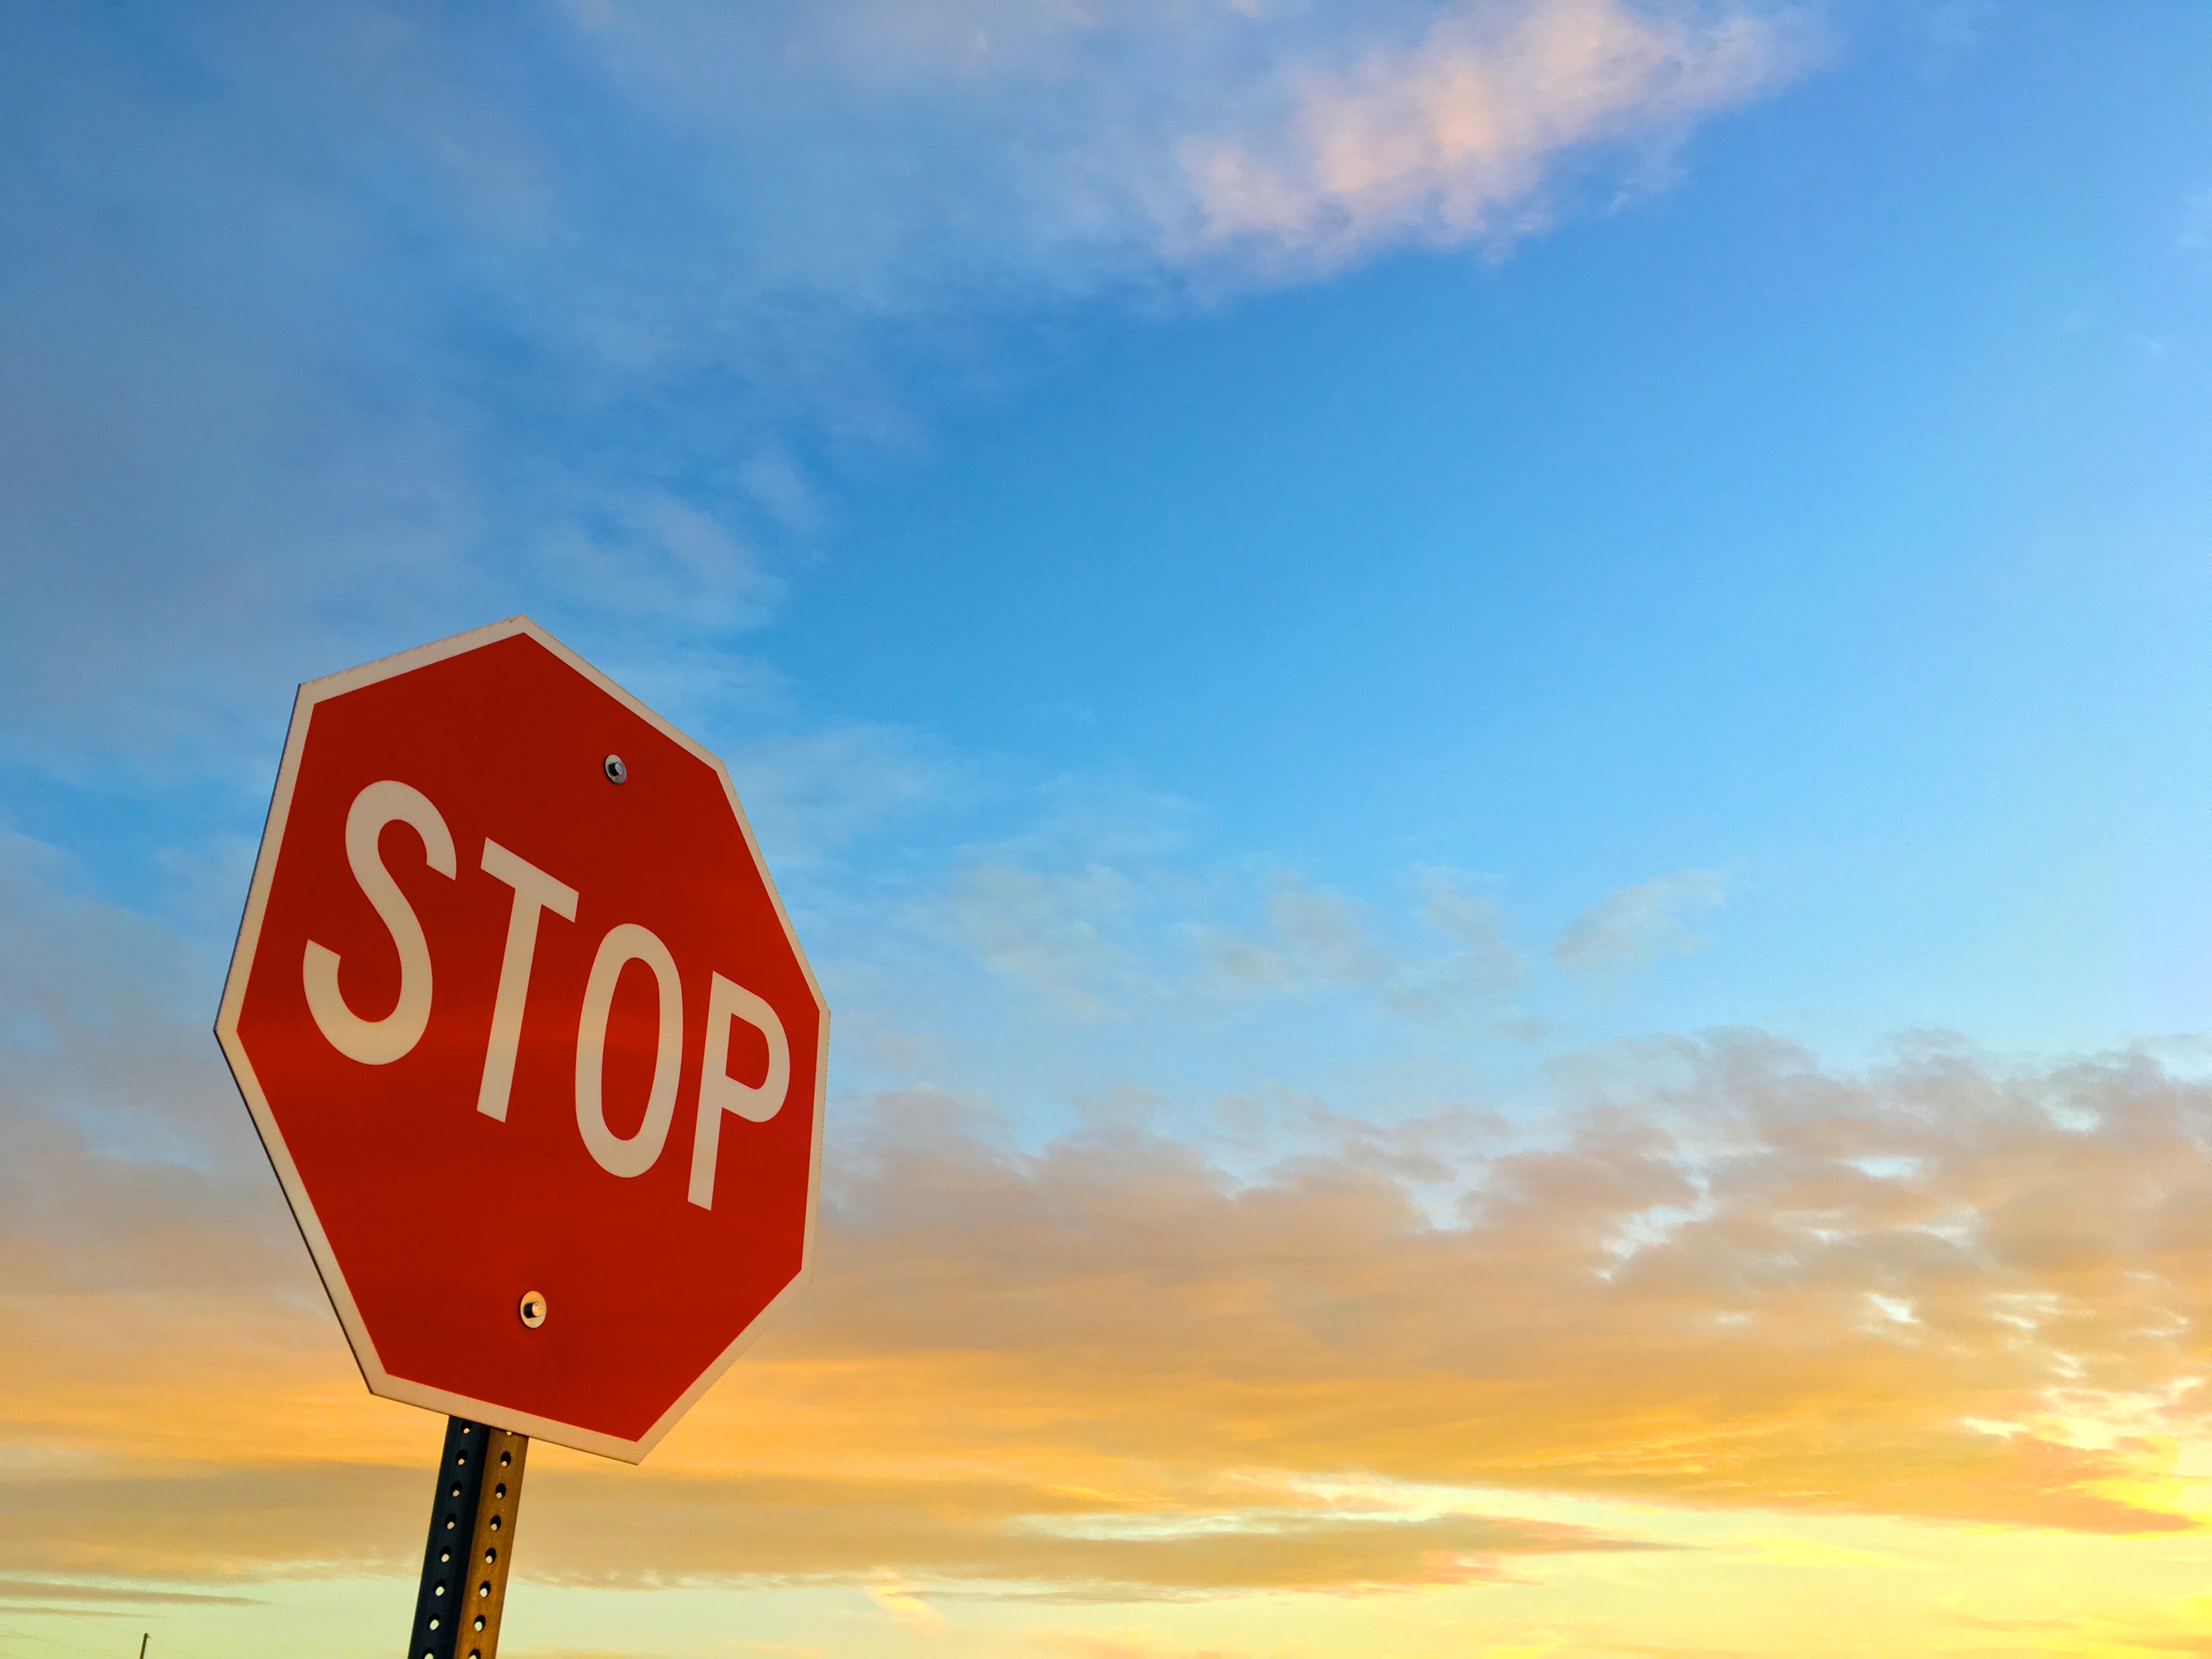
horizon, cloud, sky, sunset, morning, dawn, dusk